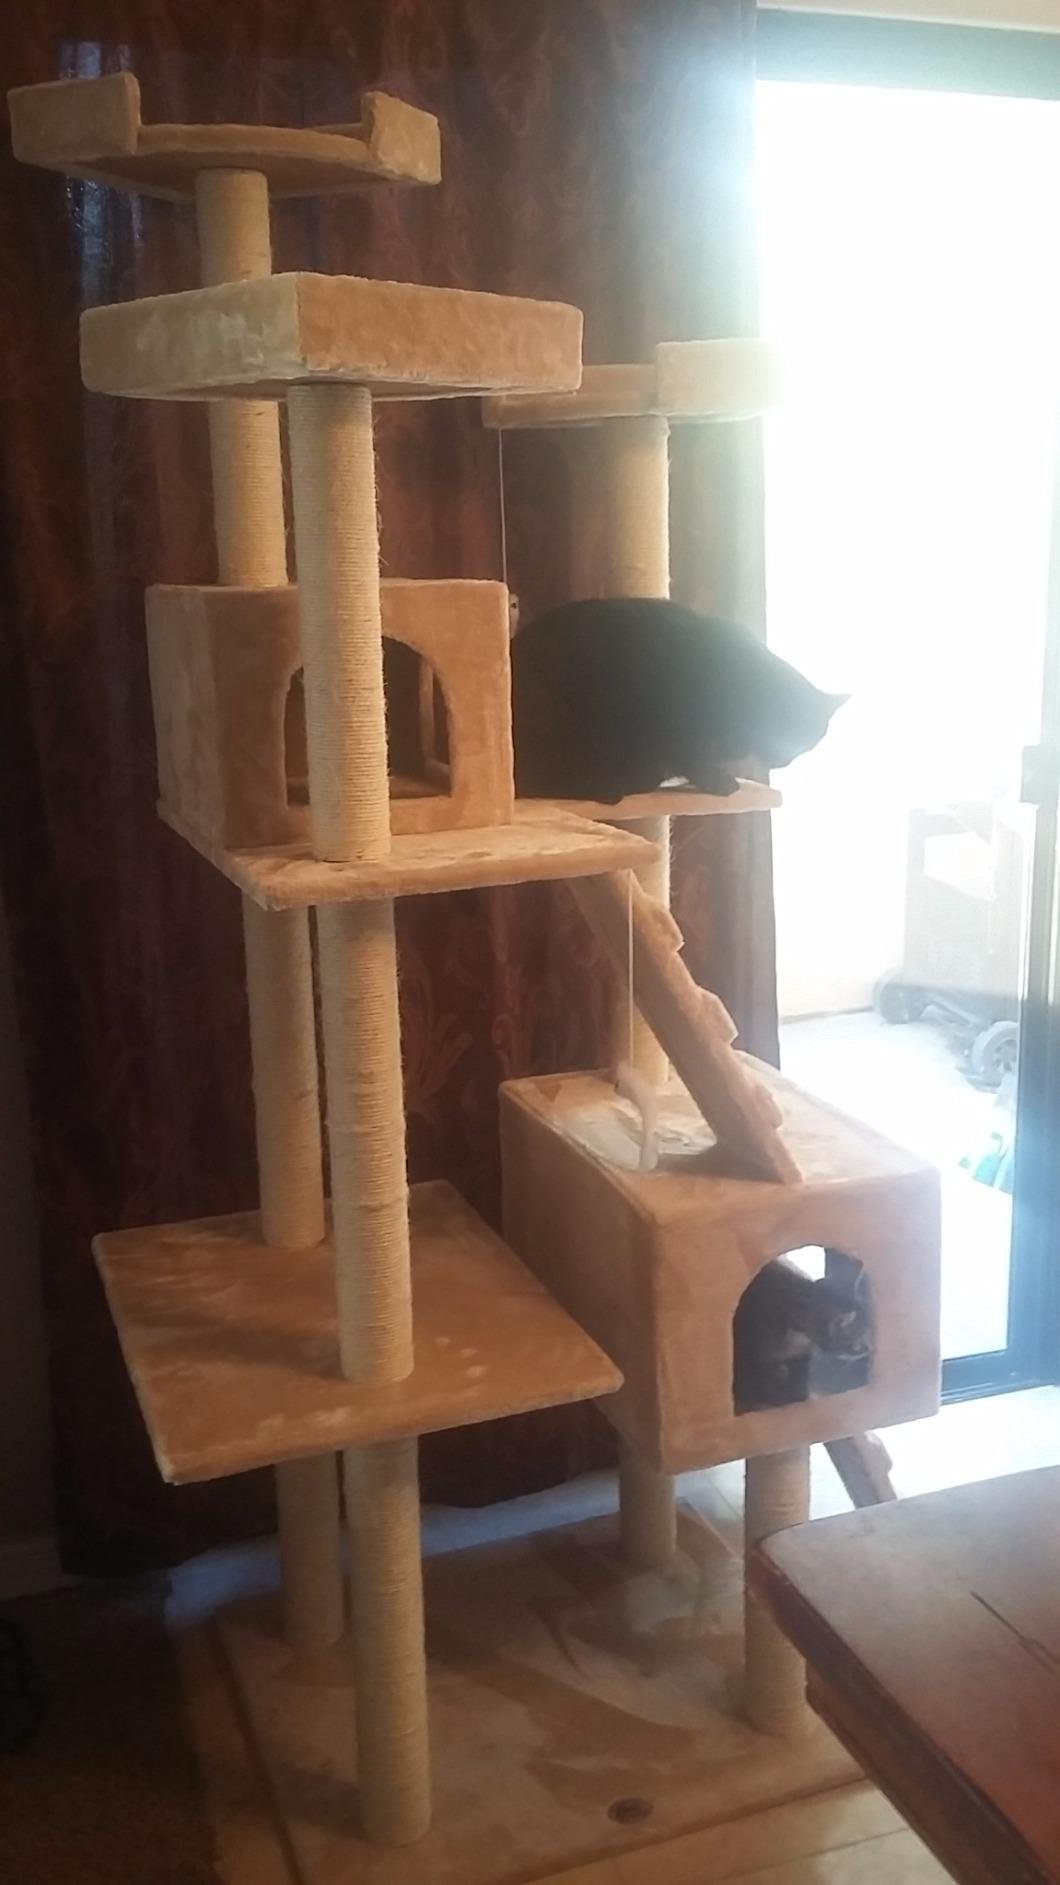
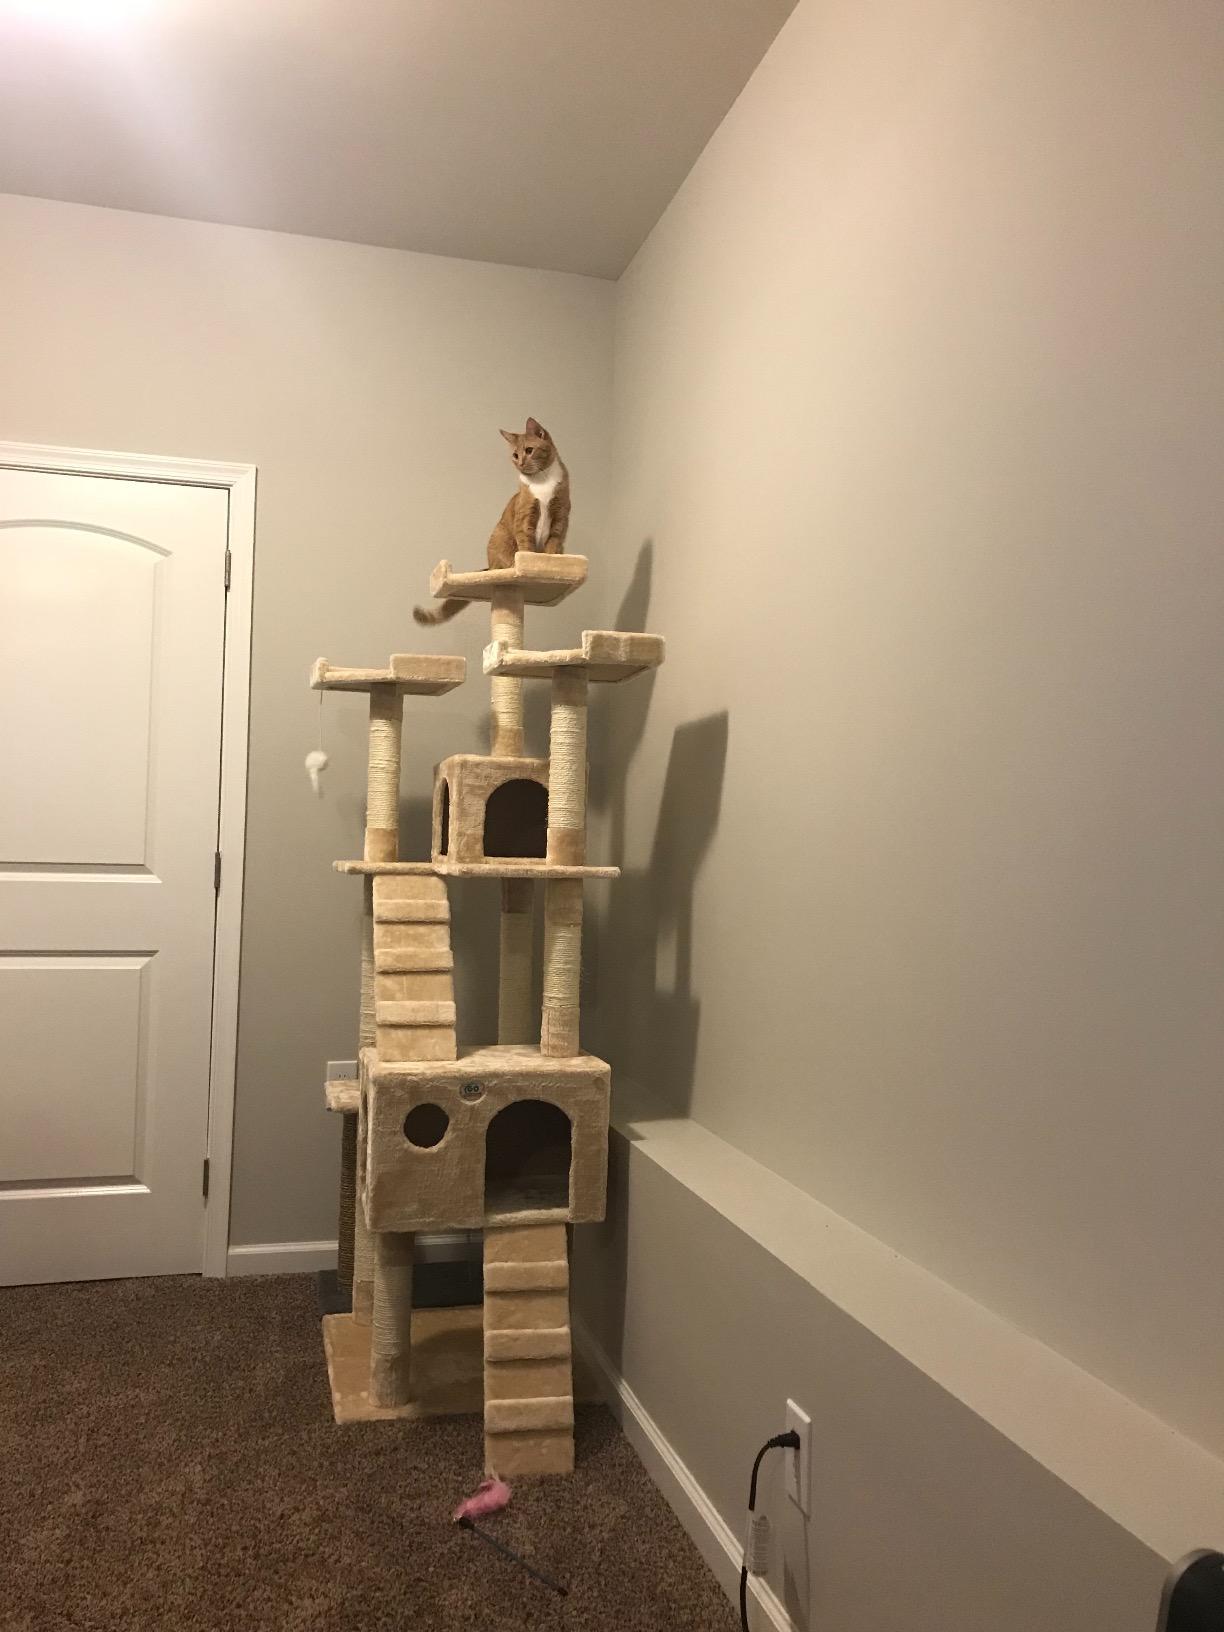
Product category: items_cat tree
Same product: yes